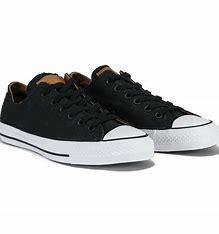
Brand: Converse
Model: Ctas Ox